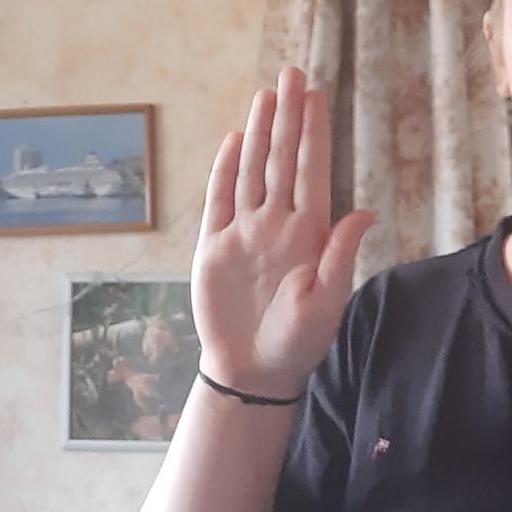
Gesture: stop